Joséphine Jobert

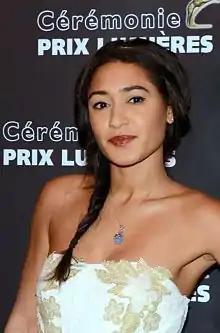
Jobert at the 19th Lumière Awards in 2014

Joséphine Jobert (born 24 April 1985) is a French actress and singer. She is best known to English-language audiences for playing Detective Sergeant Florence Cassell in the BBC One series "Death in Paradise" (2015–2024).